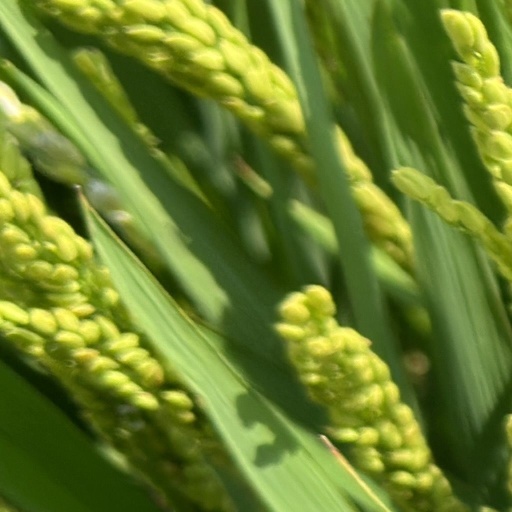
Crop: rice